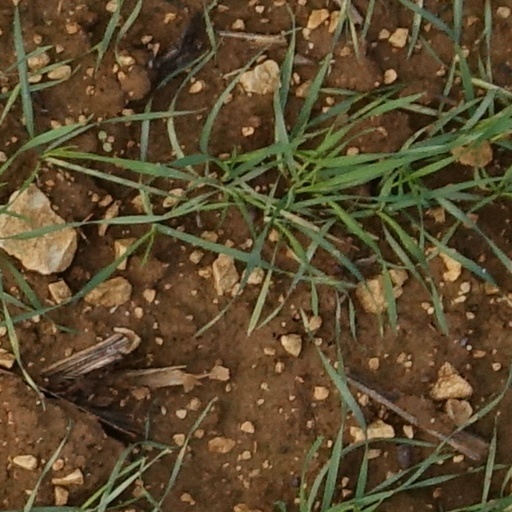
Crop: wheat